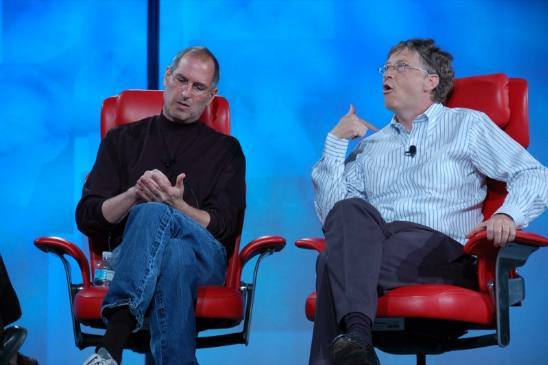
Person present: Yes